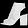
Label: Sandal